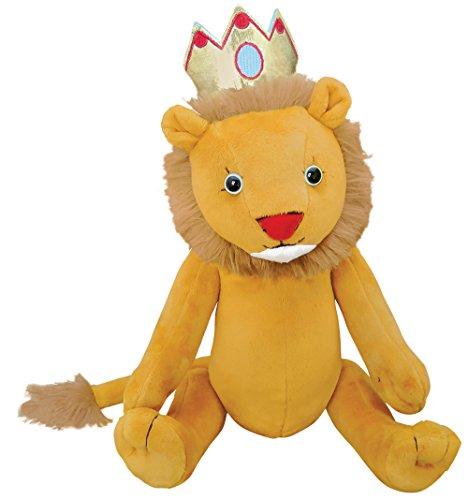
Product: MerryMakers Henry & Leo the Lion Plush Doll, 15-Inch
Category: Toys & Games | Stuffed Animals & Plush Toys | Stuffed Animals & Teddy Bears
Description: Soft, high-quality, exquisite lion doll.
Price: $24.49
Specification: ProductDimensions:6x4x13inches|ItemWeight:5.6ounces|ShippingWeight:5.6ounces(Viewshippingratesandpolicies)|DomesticShipping:ItemcanbeshippedwithinU.S.|InternationalShipping:ThisitemcanbeshippedtoselectcountriesoutsideoftheU.S.LearnMore|ASIN:1579824102|Itemmodelnumber:1821|Manufacturerrecommendedage:0-13years